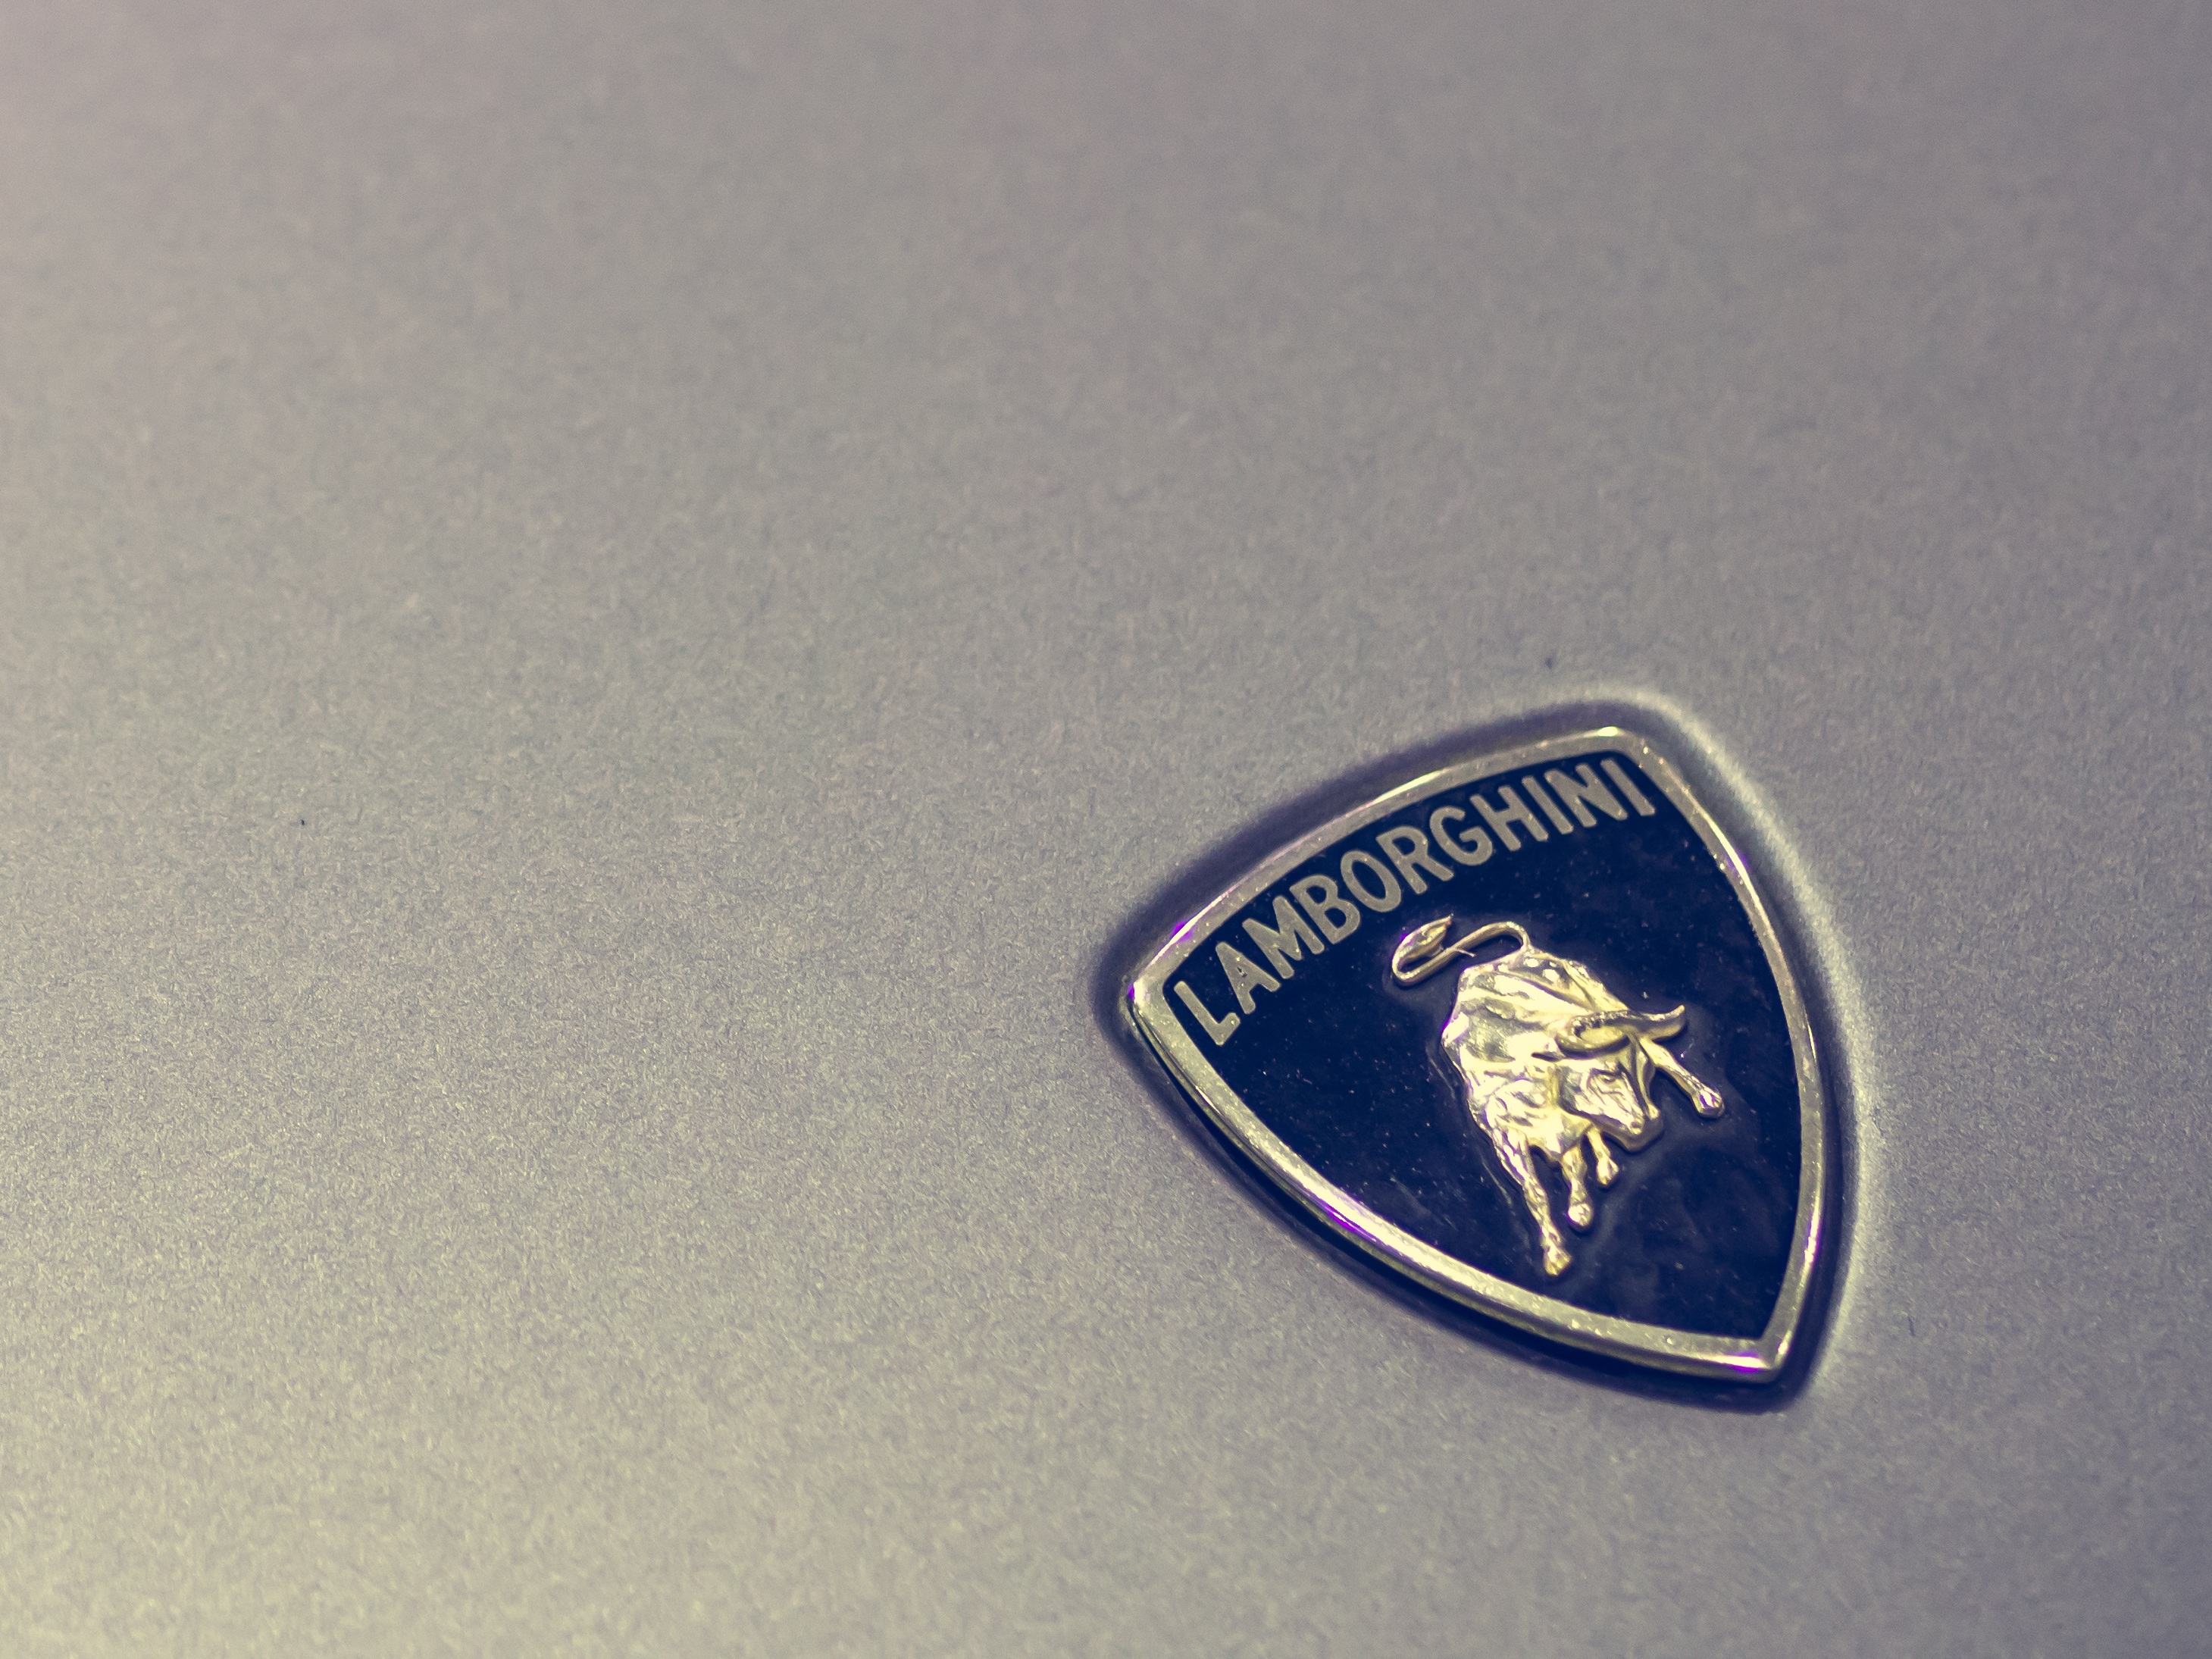
road, sport, car, retro, sign, reflection, symbol, stamp, money, auto, emblem, automotive, brand, tuning, logo, classic, expensive, shape, lamborghini, award, fashion accessory